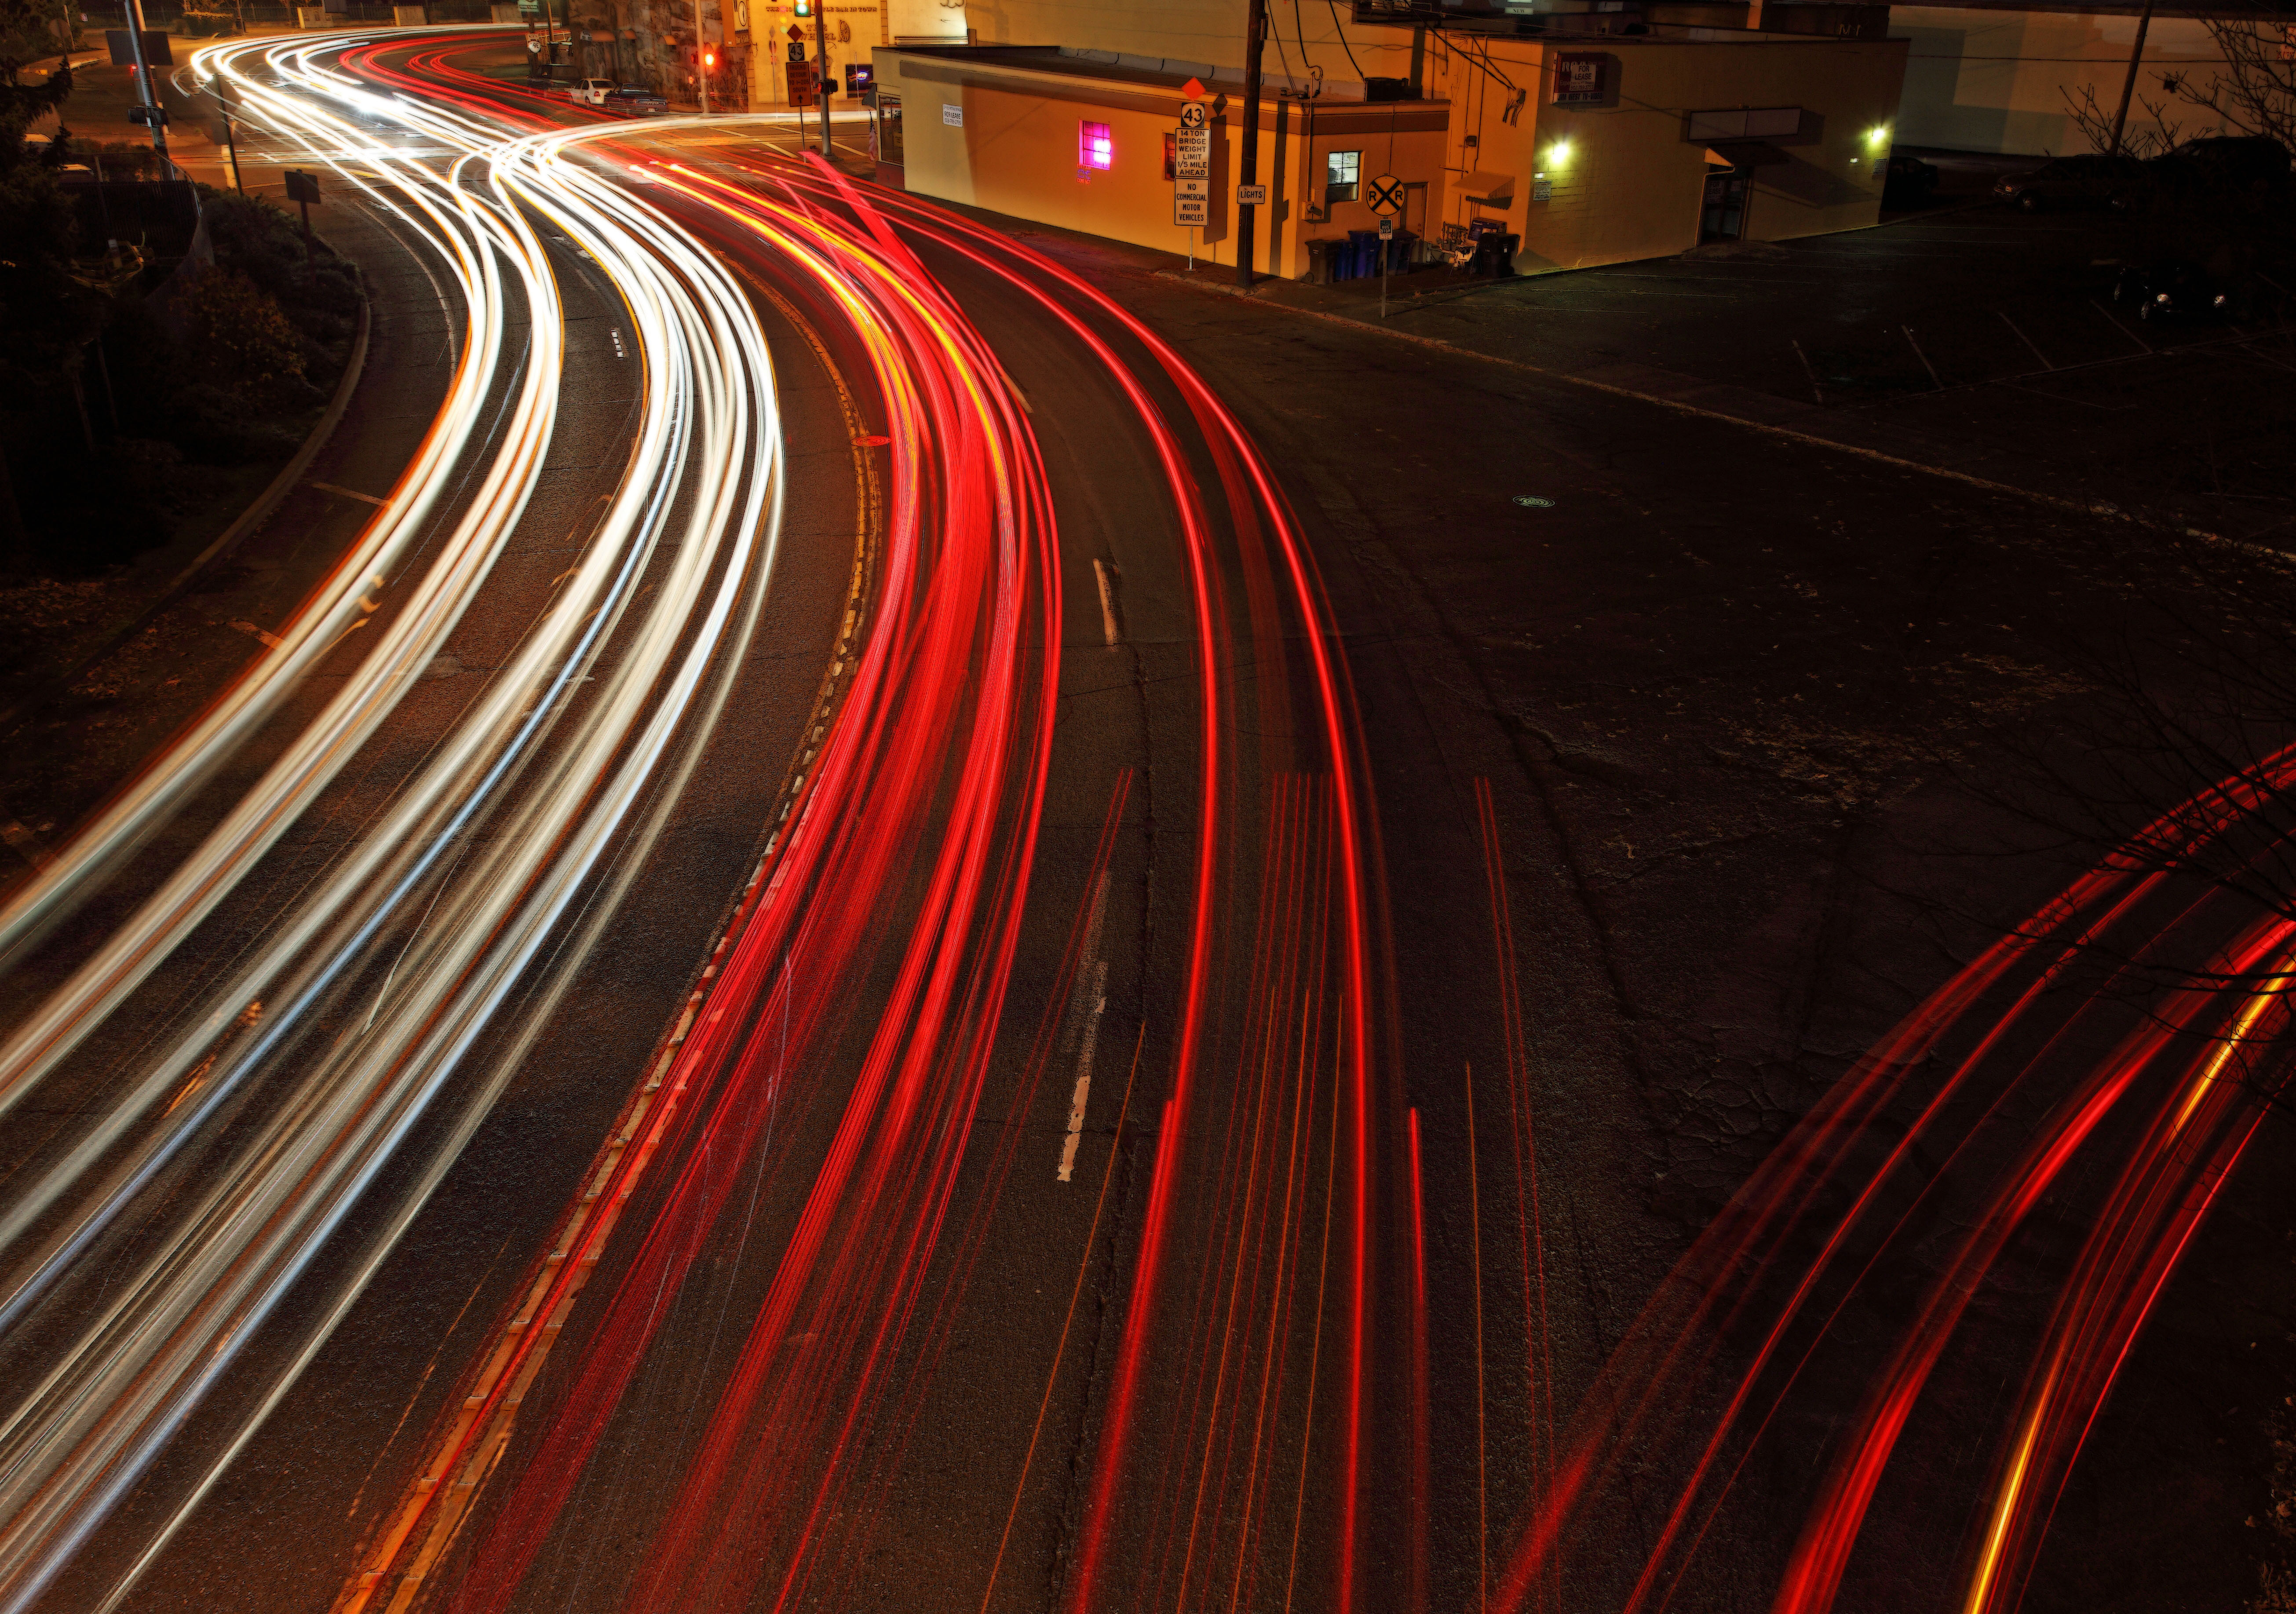
light, trail, white, night, city, tunnel, evening, line, curve, reflection, red, color, canon, darkness, historic, long, eos, exposure, place, cars, mark, ii, 5d, trucks, buses, s, oregon, ian, screenshot, nights, sane, mcloughlin, blvd